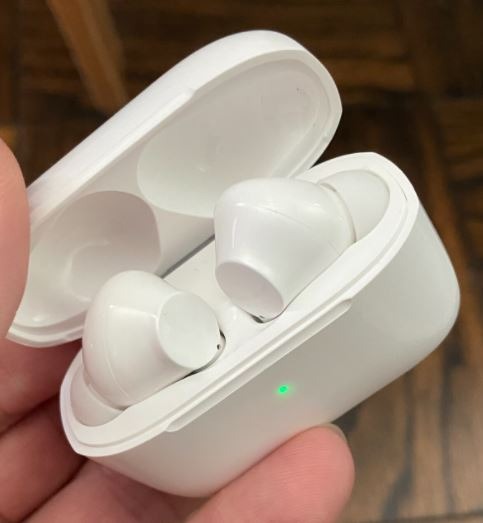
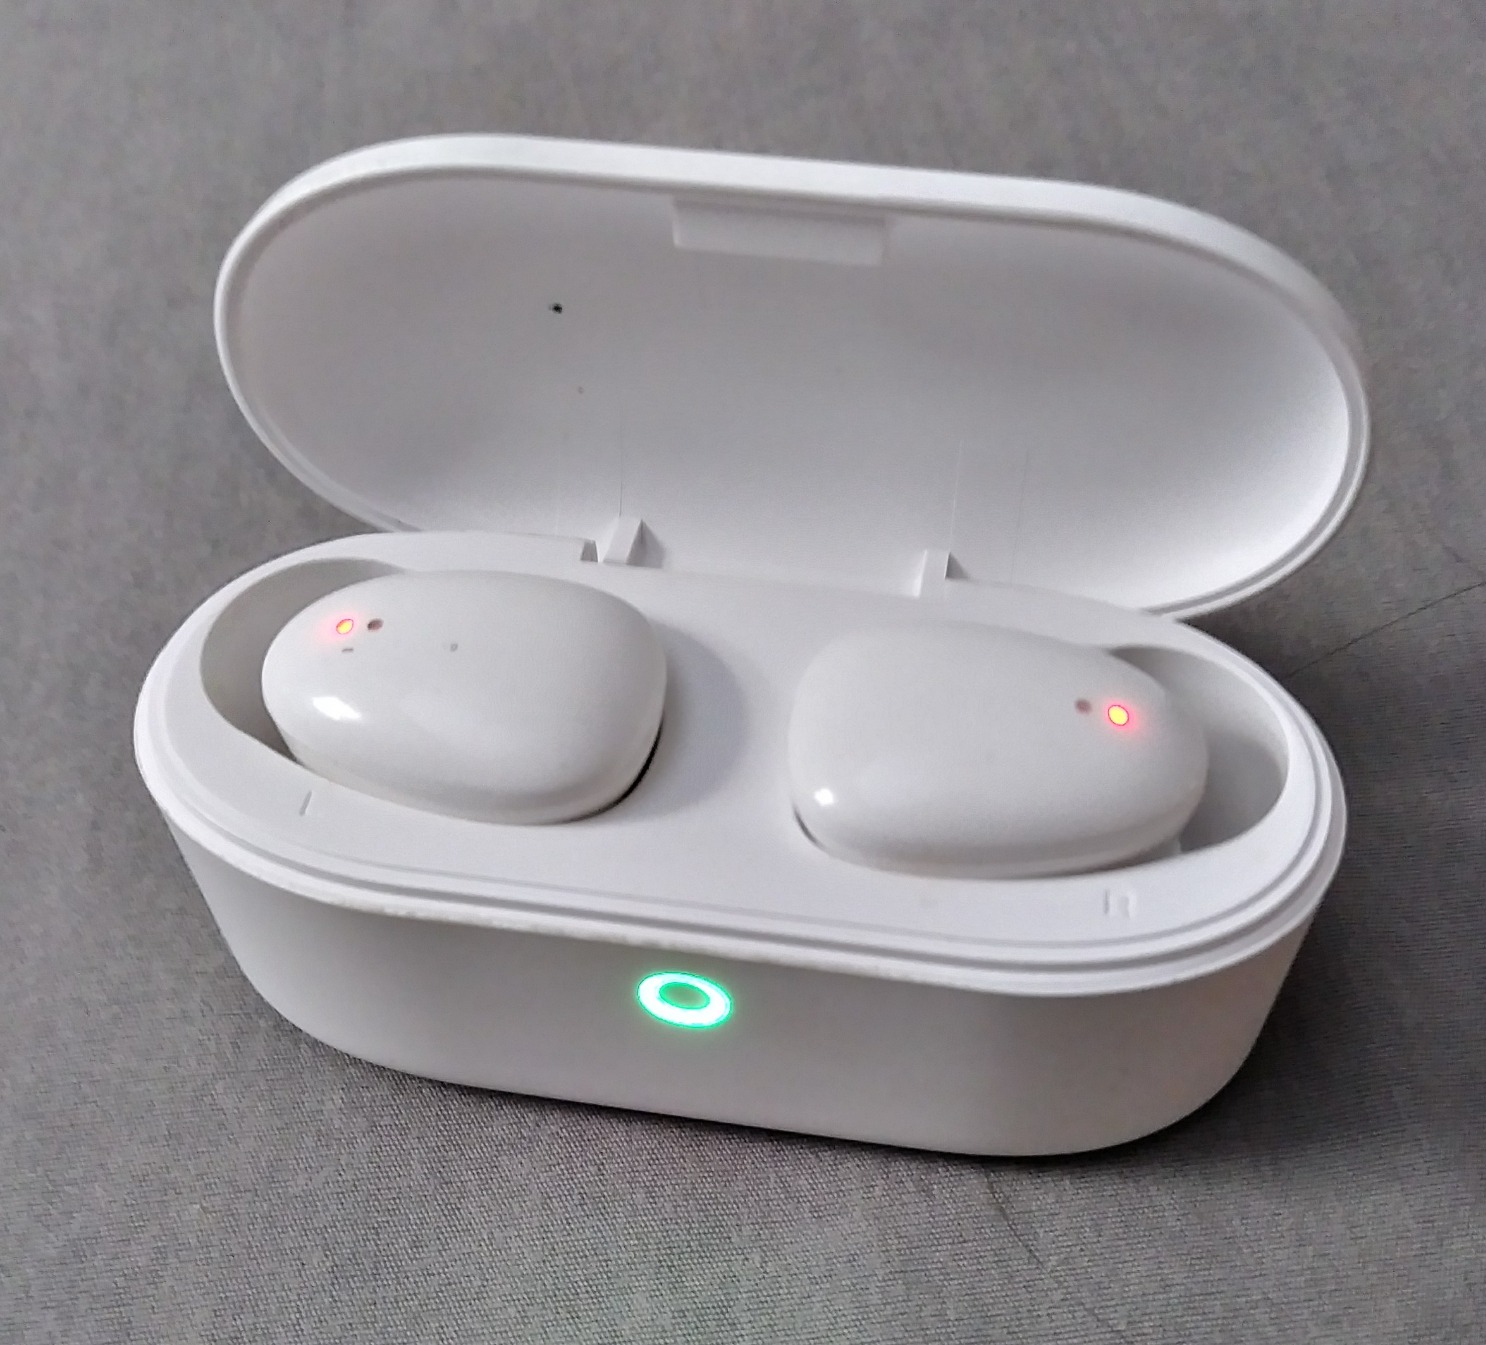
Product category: earbuds
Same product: no